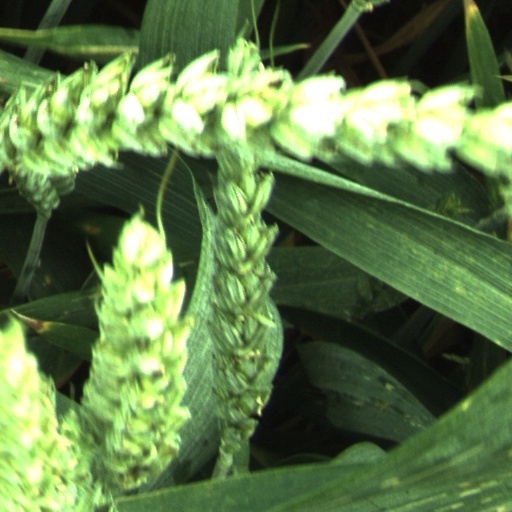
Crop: wheat